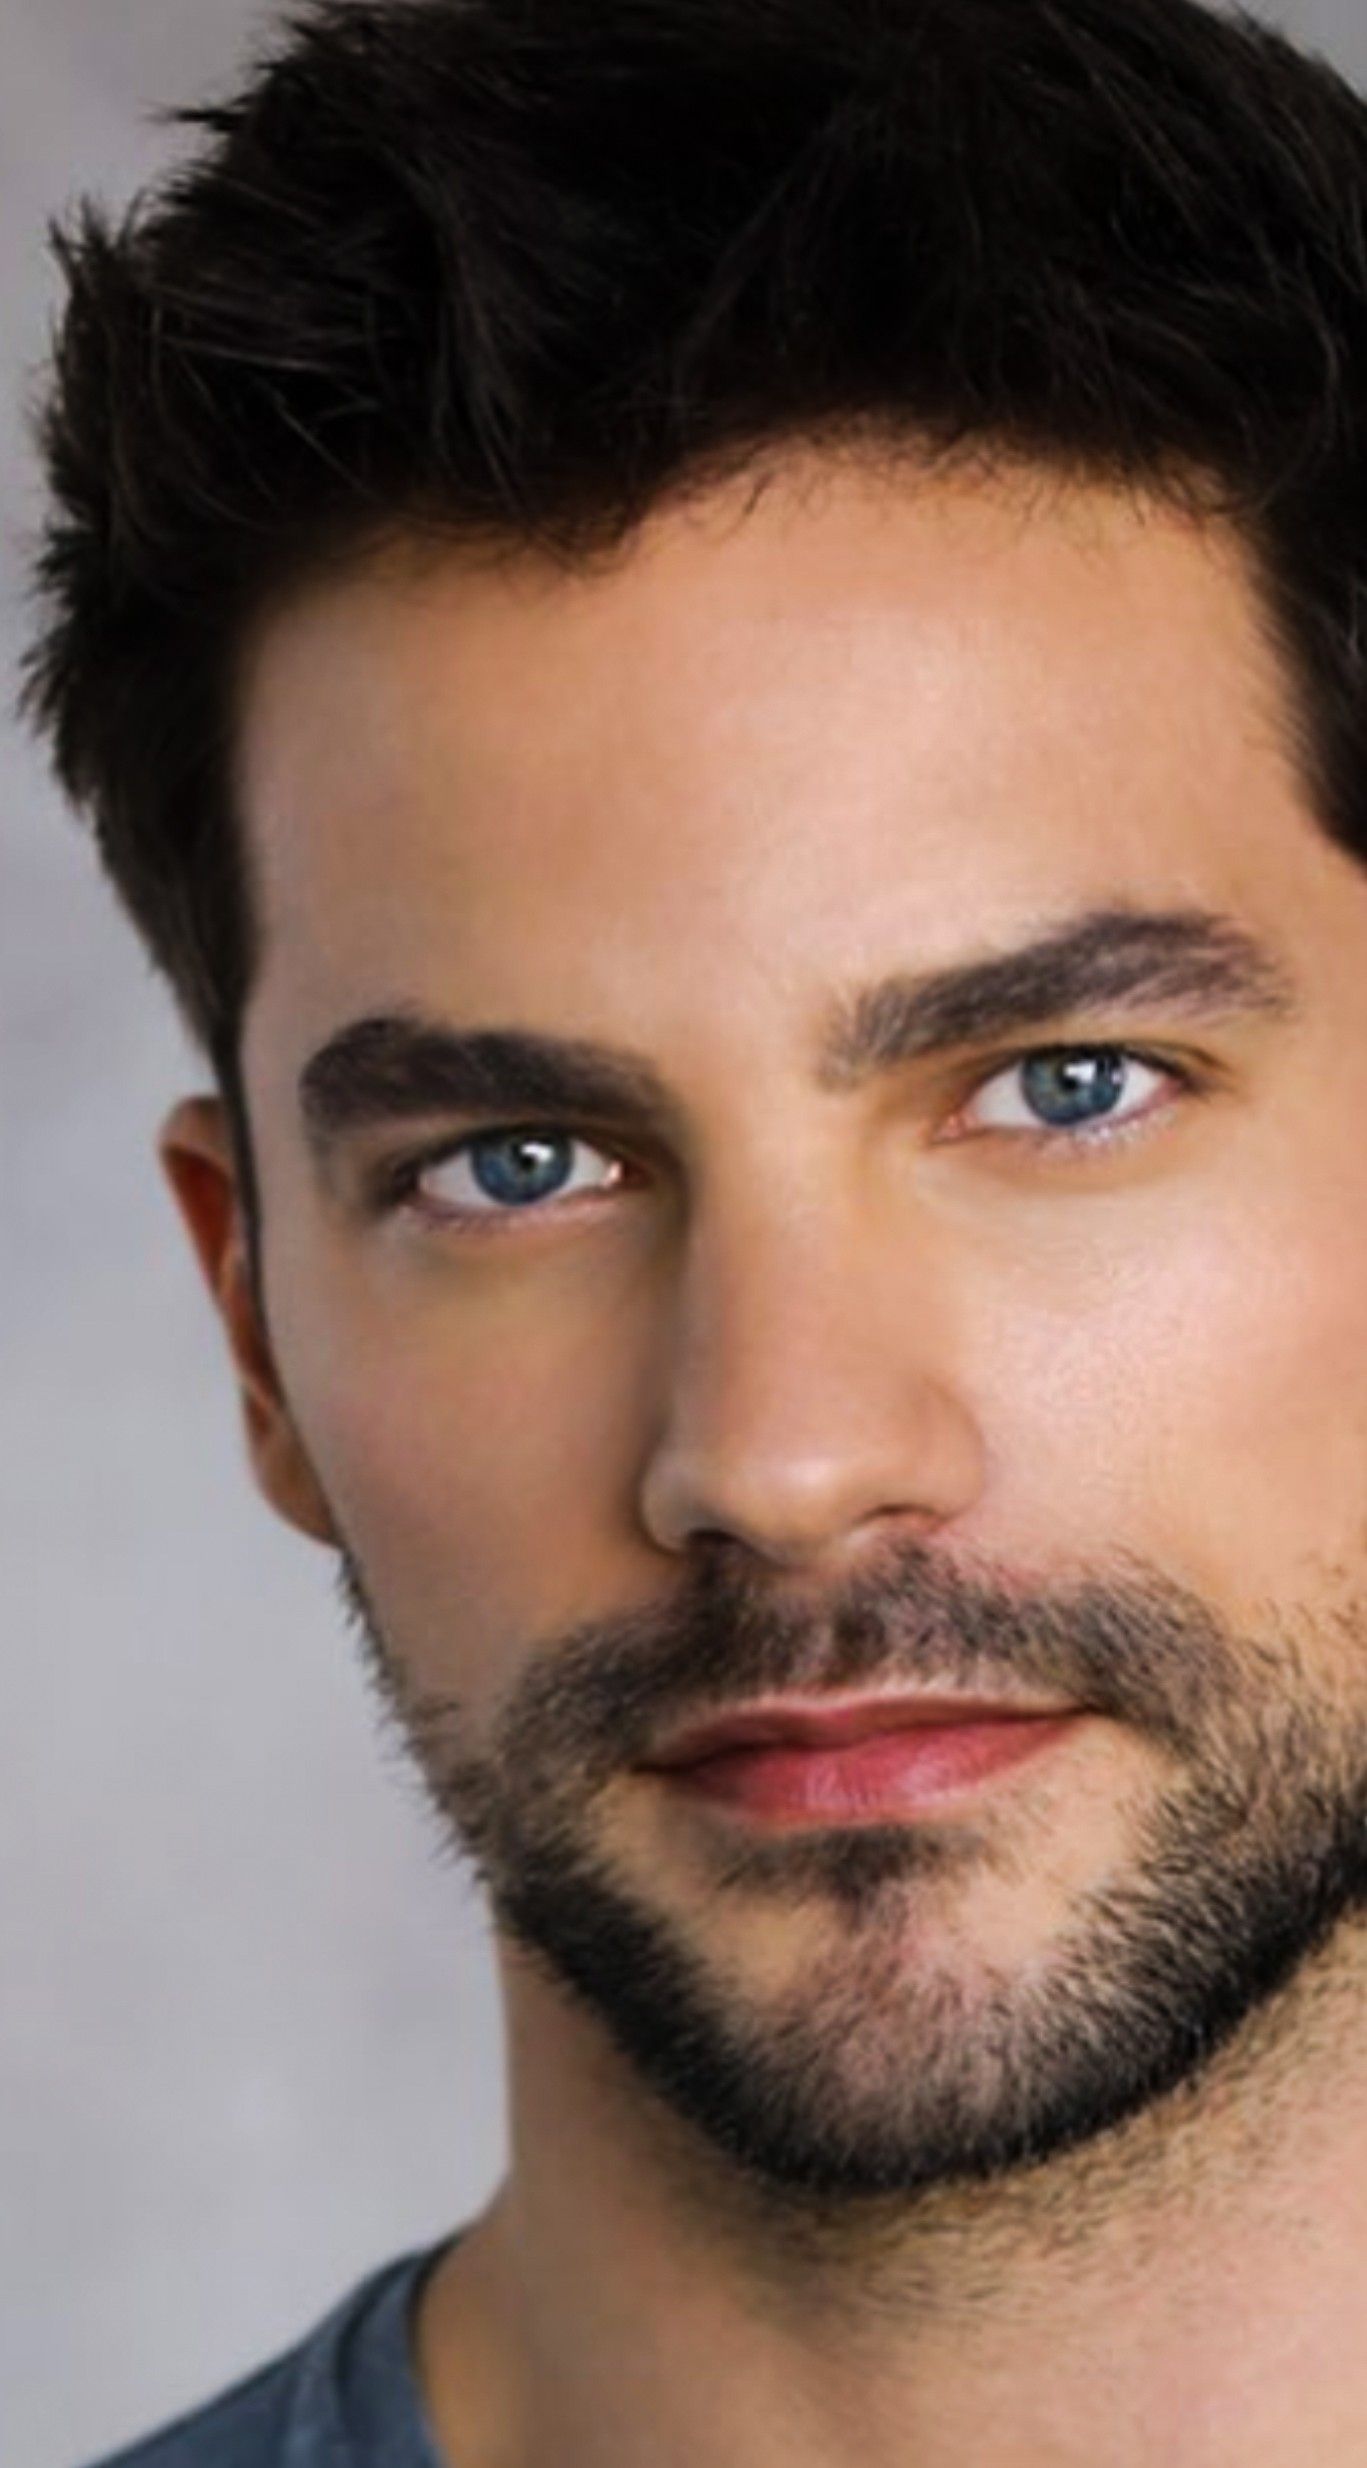
Portrait style: Real Portrait